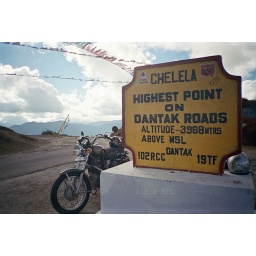
My bike at Chelela - the highest motorable road in Bhutan - built by India's own BRO.